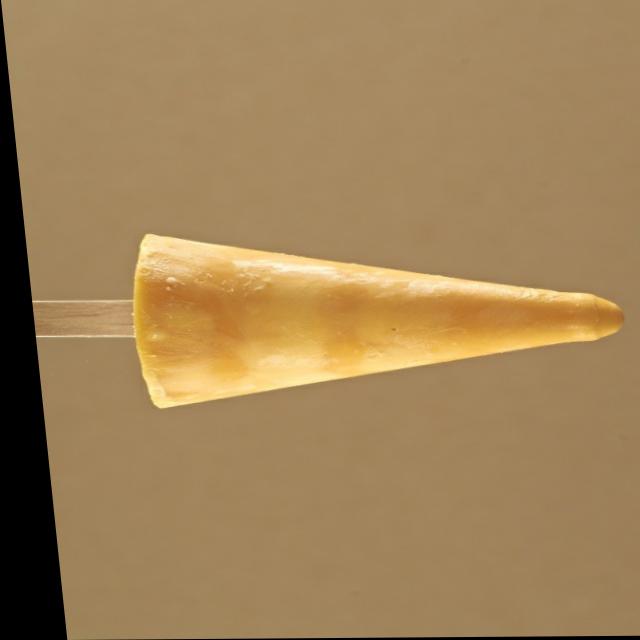
Dish: kulfi